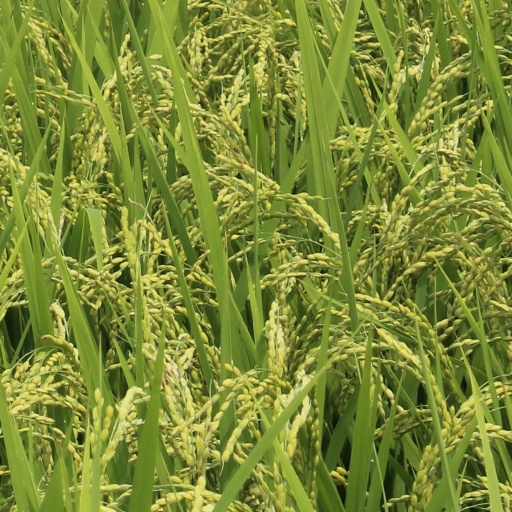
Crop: rice